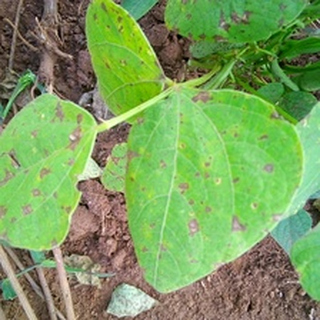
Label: bean_angular_leaf_spot